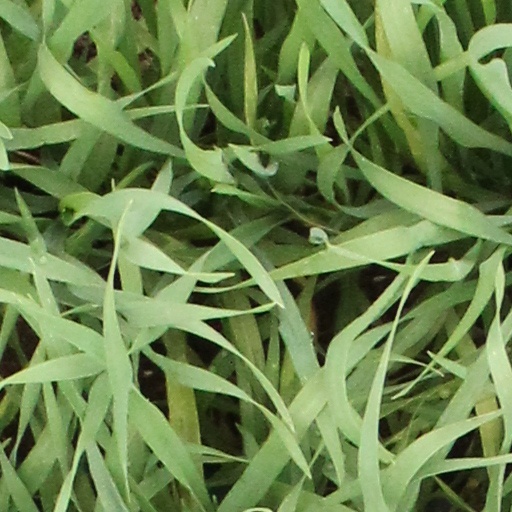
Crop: wheat